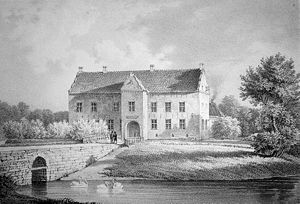
Sæbygård (Volstrup Sogn) / Historie
Sæbygaard omkring 1860.
Sæbygaard er en herregård i Sæby Sogn i Frederikshavn Kommune. Siden 1988 har hovedbygningen været herregårdsmuseum som en selvejende institution under Sæby Museum.
Sæbygaard er en herregård i Volstrup Sogn ved Sæby i Frederikshavn Kommune. Siden 1988 har hovedbygningen været Herregårdsmuseet Sæbygård som en selvejende institution under Sæby Museum og siden 2007 under Nordjyllands Kystmuseum.